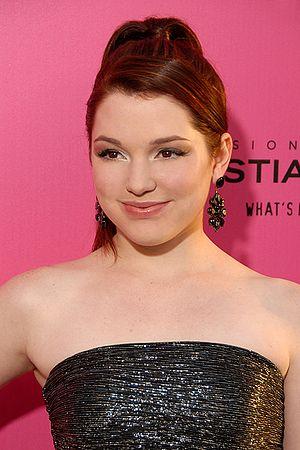
Jennifer Lindsay Stone est une actrice américaine née le 12 février 1993 à Arlington, dans le Texas. Elle est connue pour son rôle de Harper Finkle dans Les Sorciers de Waverly Place.